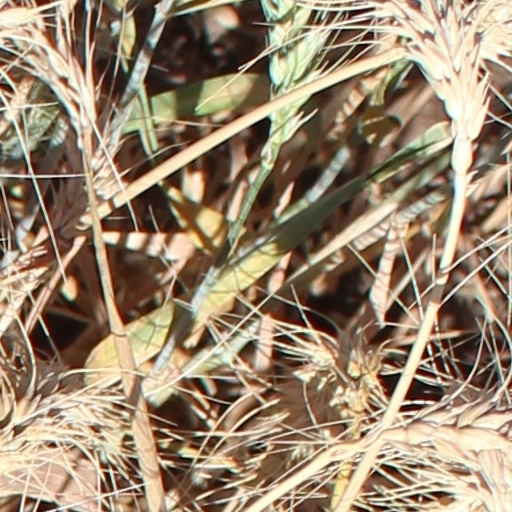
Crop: wheat